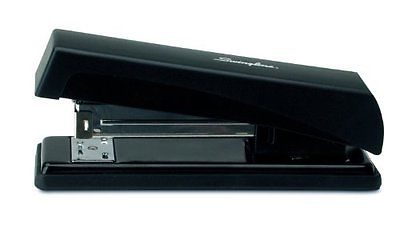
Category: stapler